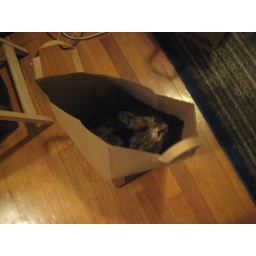
cat in the bag